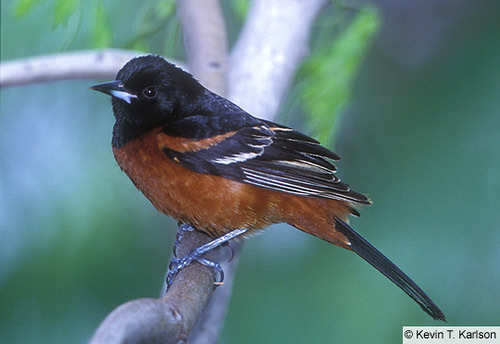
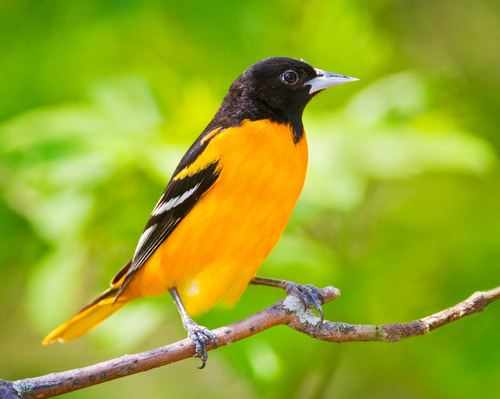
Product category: misc
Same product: yes